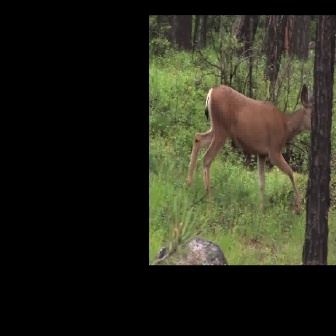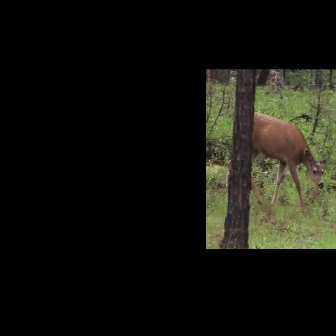
  Please identify the target specified by the bounding box [184,83,317,216] in the first image and locate it in the second image. Return the coordinates in [x_min,y_min,x_max,y_max] format.
Answer: [224,111,328,214]